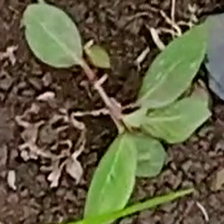
Weed species: Moti_dudhi(Euphorbia_geneculata_L)